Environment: real
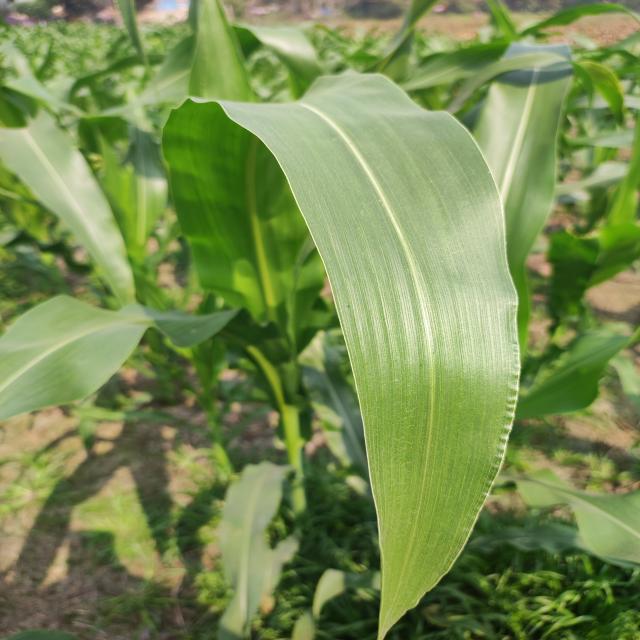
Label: healthy